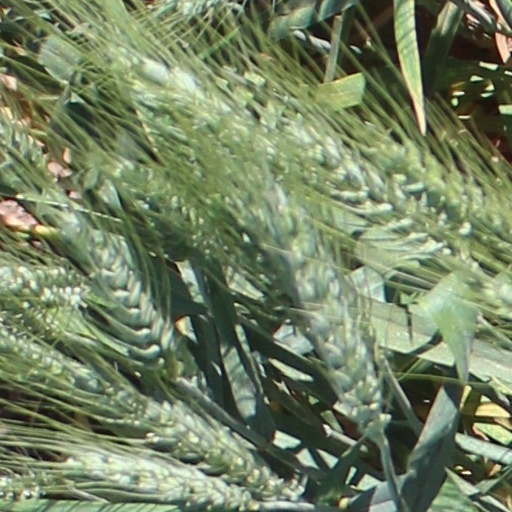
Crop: wheat